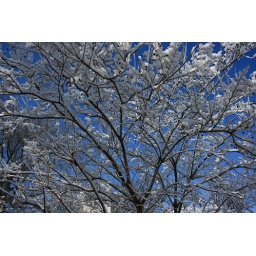
Snow laden branches frame a Carolina blue sky - taken on Valentine's Day in 2008.